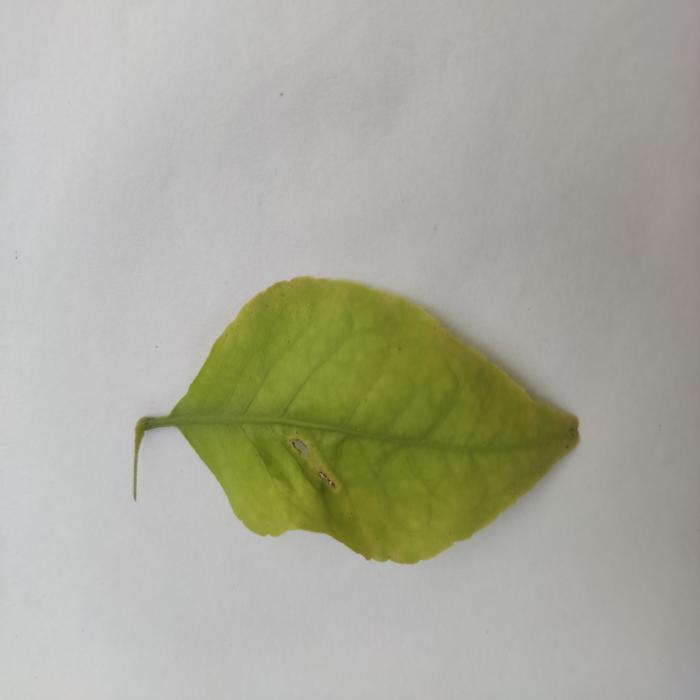
Crop: Aegle Marmelos
Leaf condition: Cercospora_Leaf